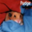
Label: hamster